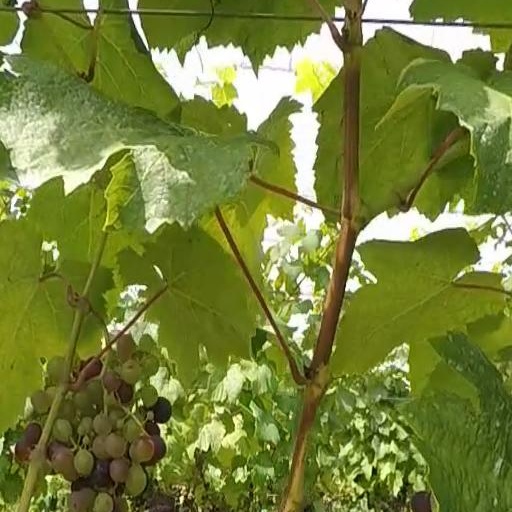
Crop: grape